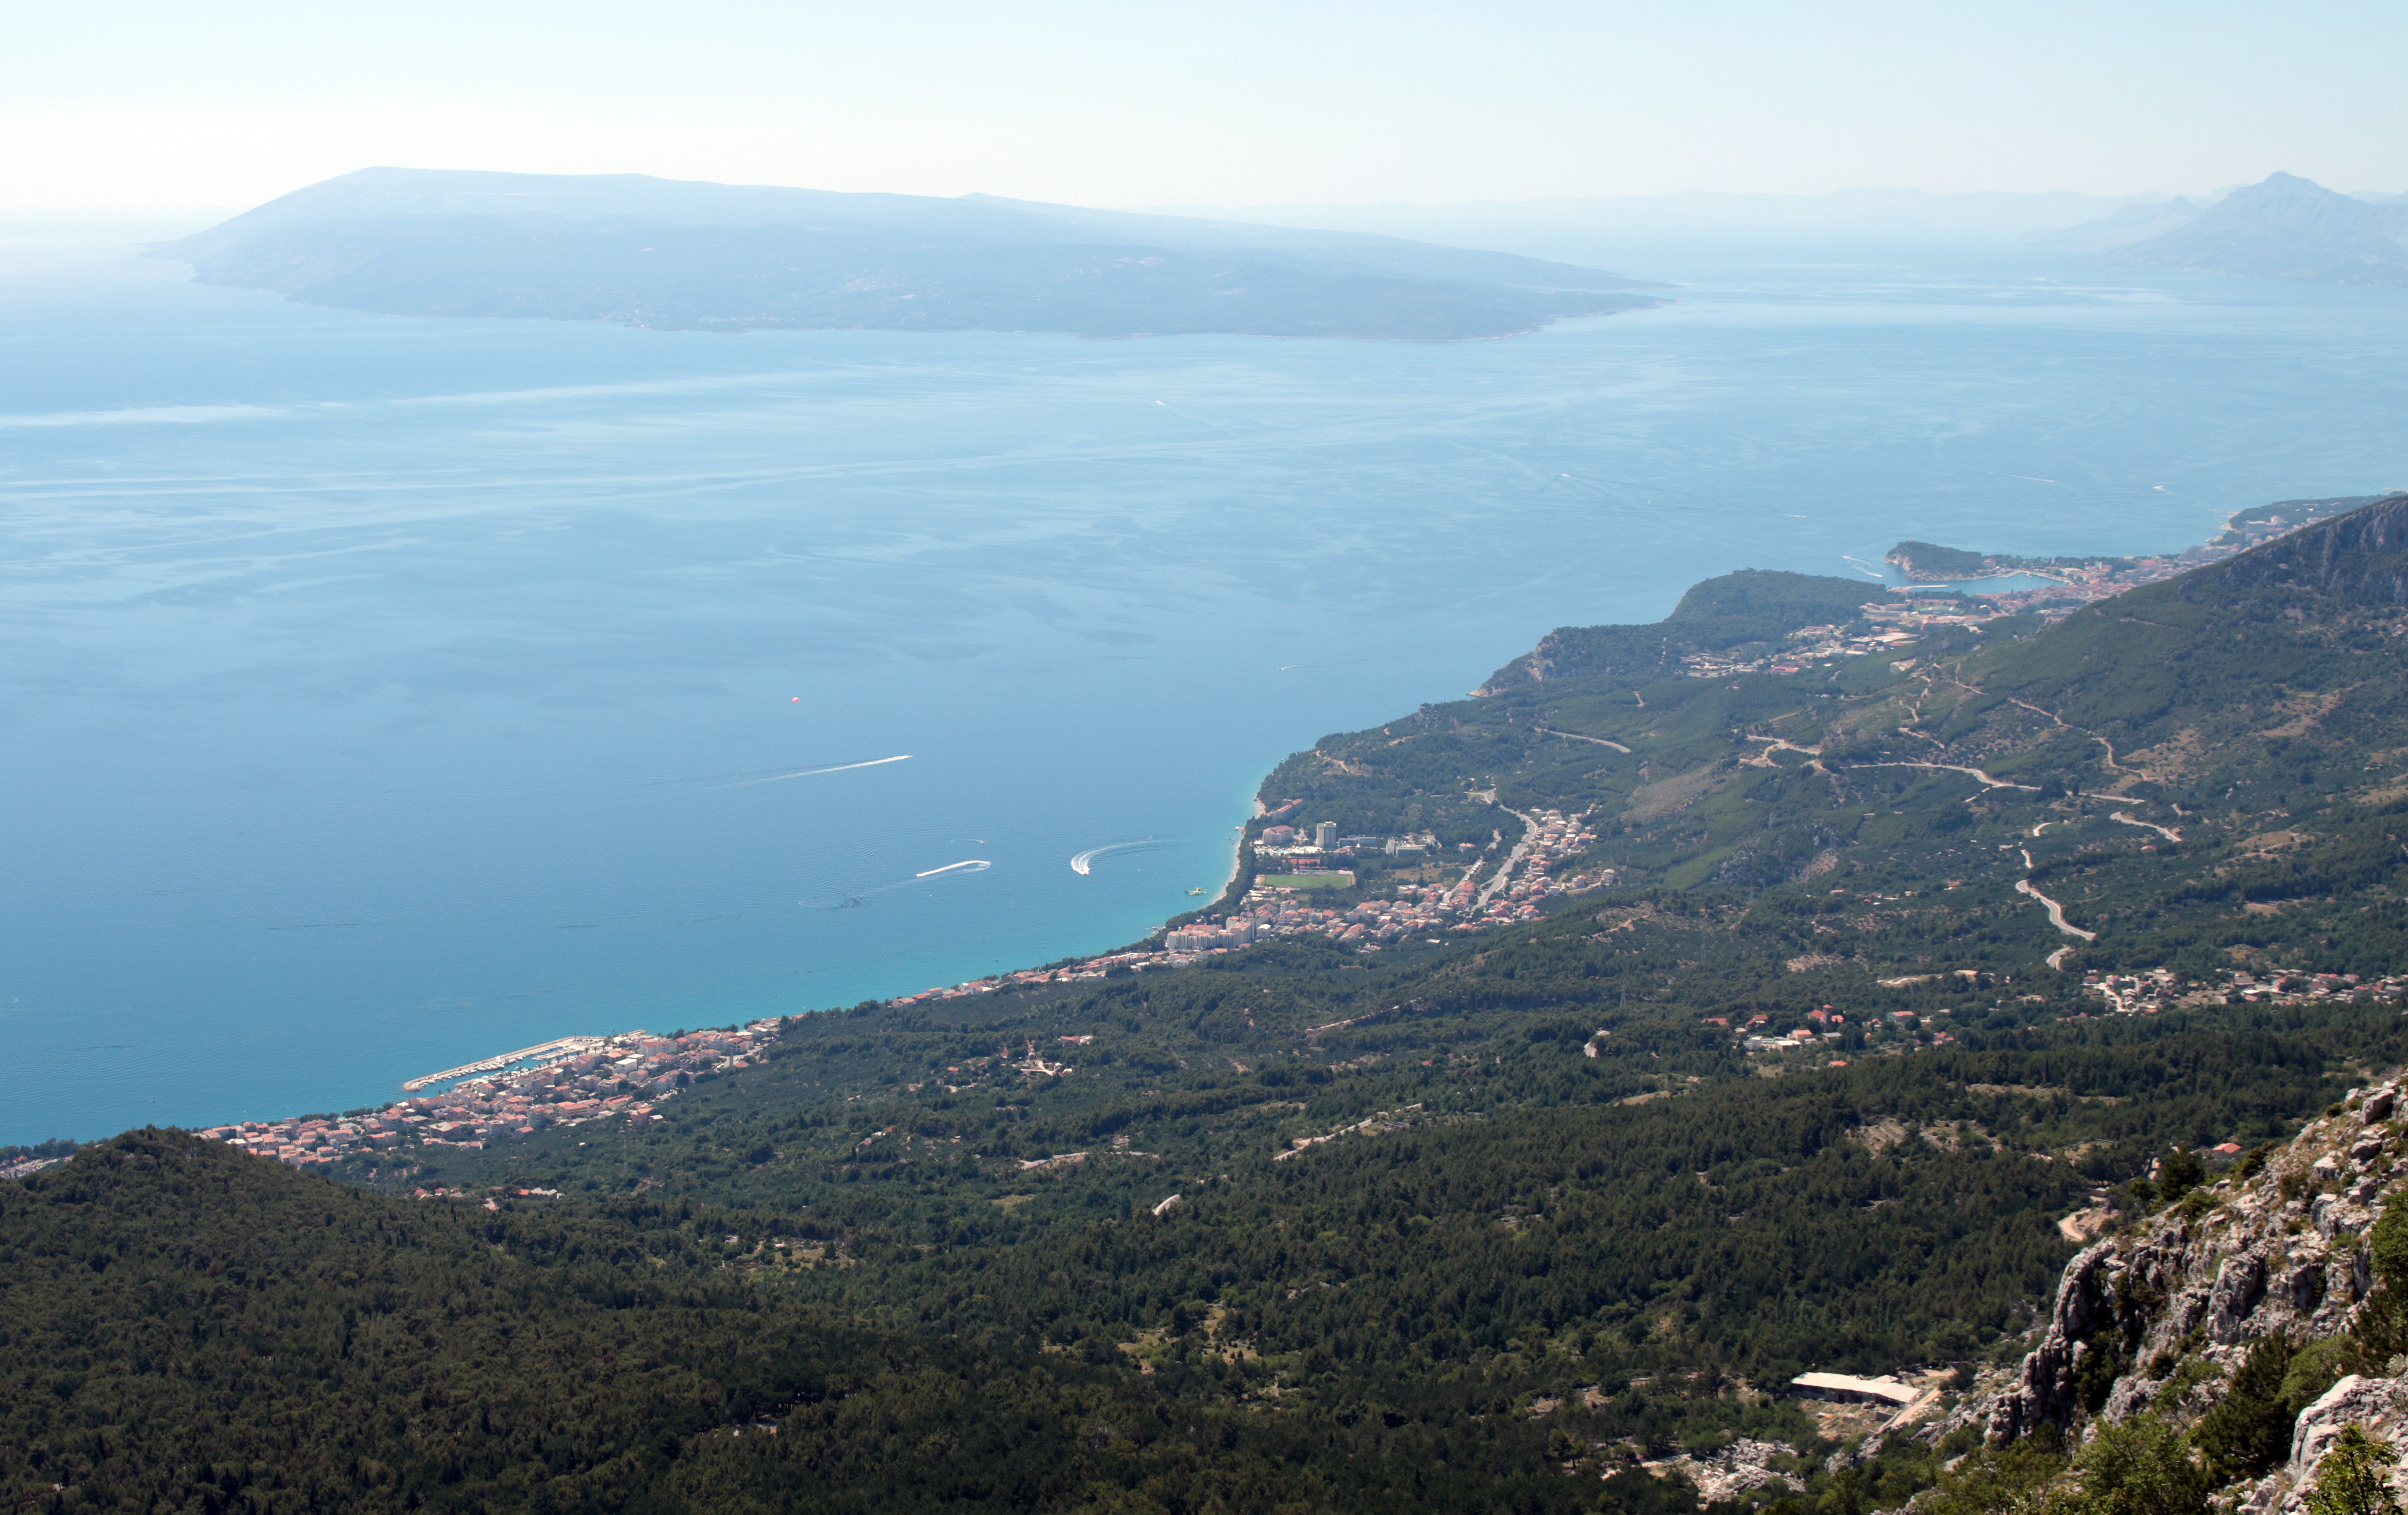
landscape, sea, coast, horizon, walking, mountain, hill, adventure, mountain range, cliff, terrain, ridge, summit, plateau, cape, landform, aerial photography, geographical feature, mountainous landforms